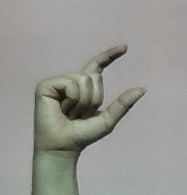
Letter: dal